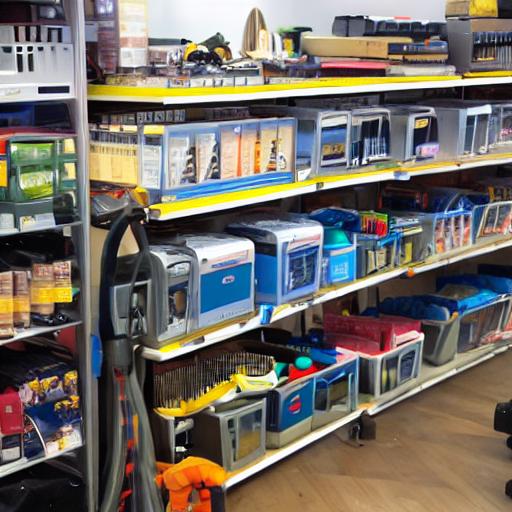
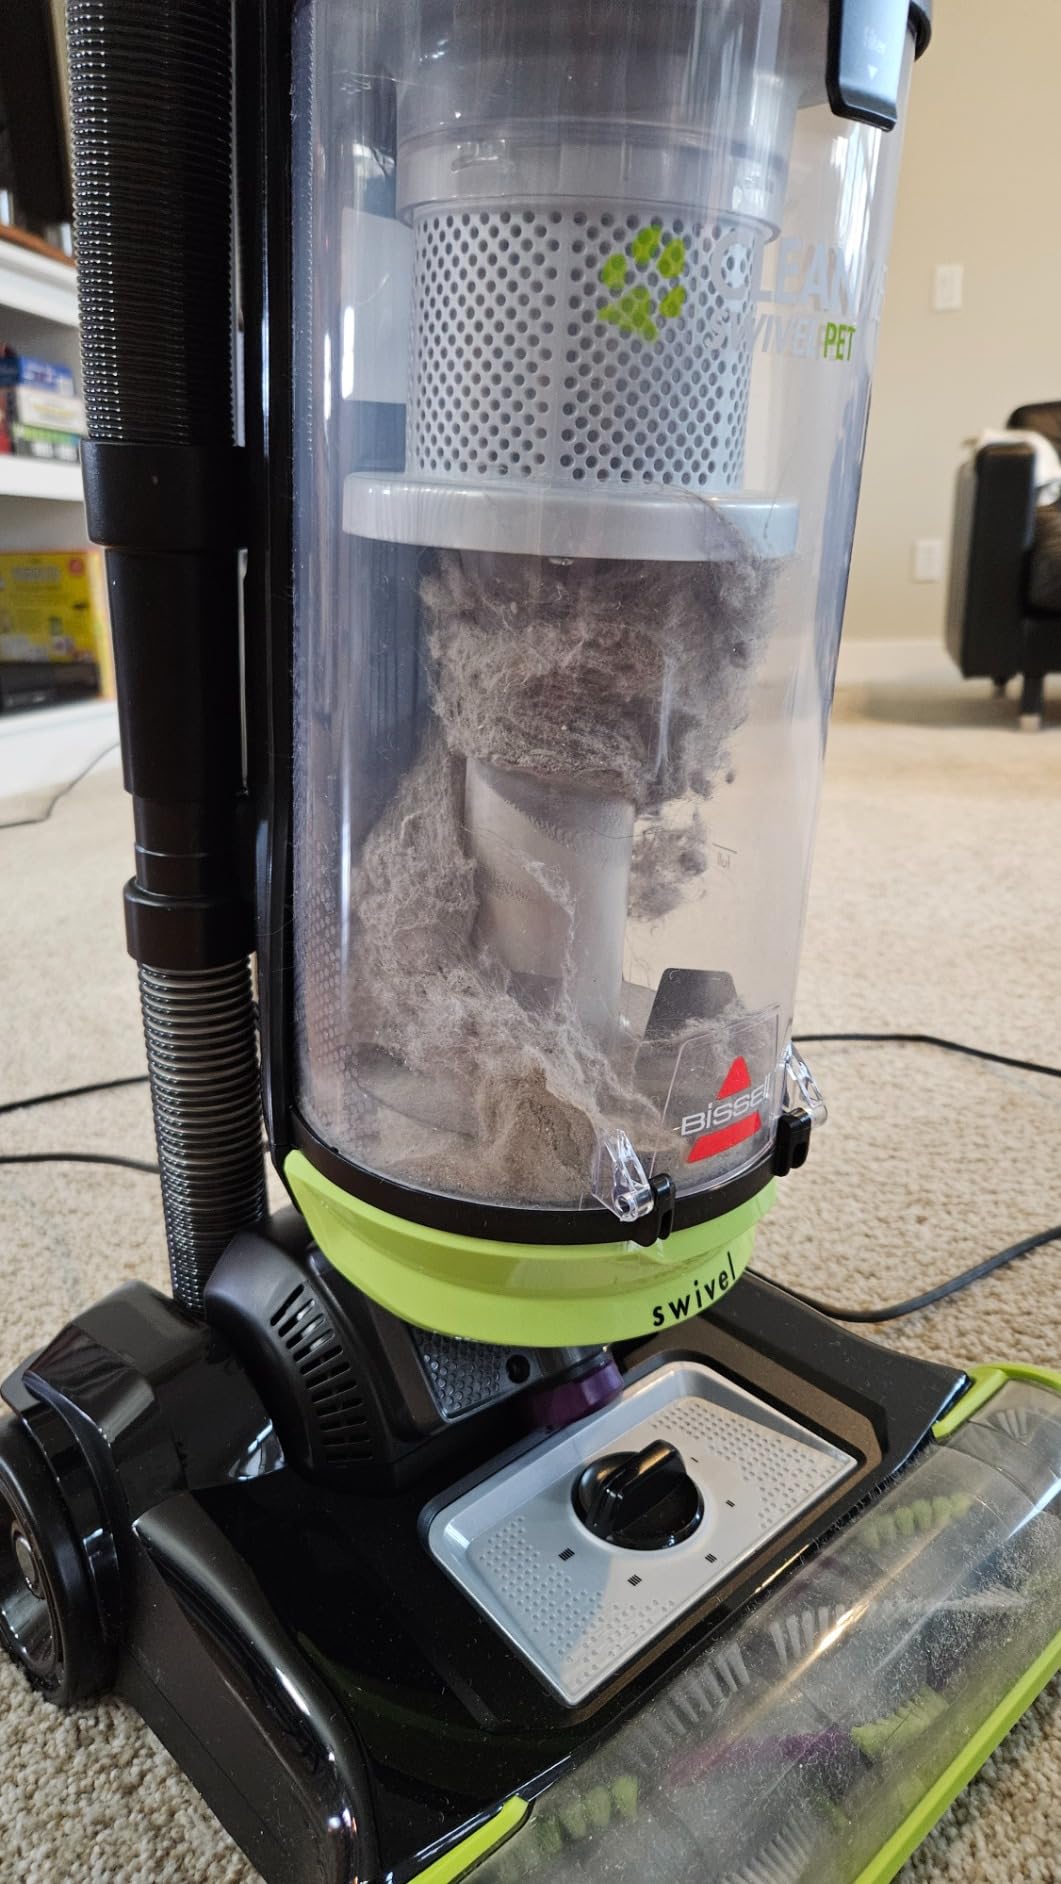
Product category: items_vacuum
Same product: no